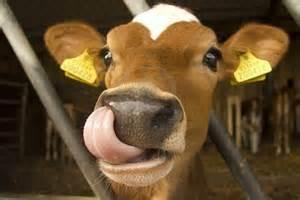
cow